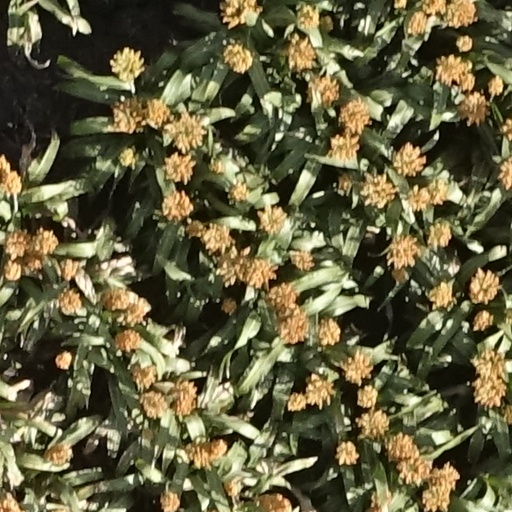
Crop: sorghum